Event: Nepal Earthquake
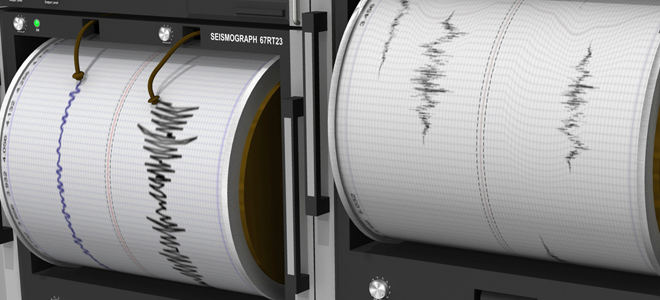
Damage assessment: no_damage